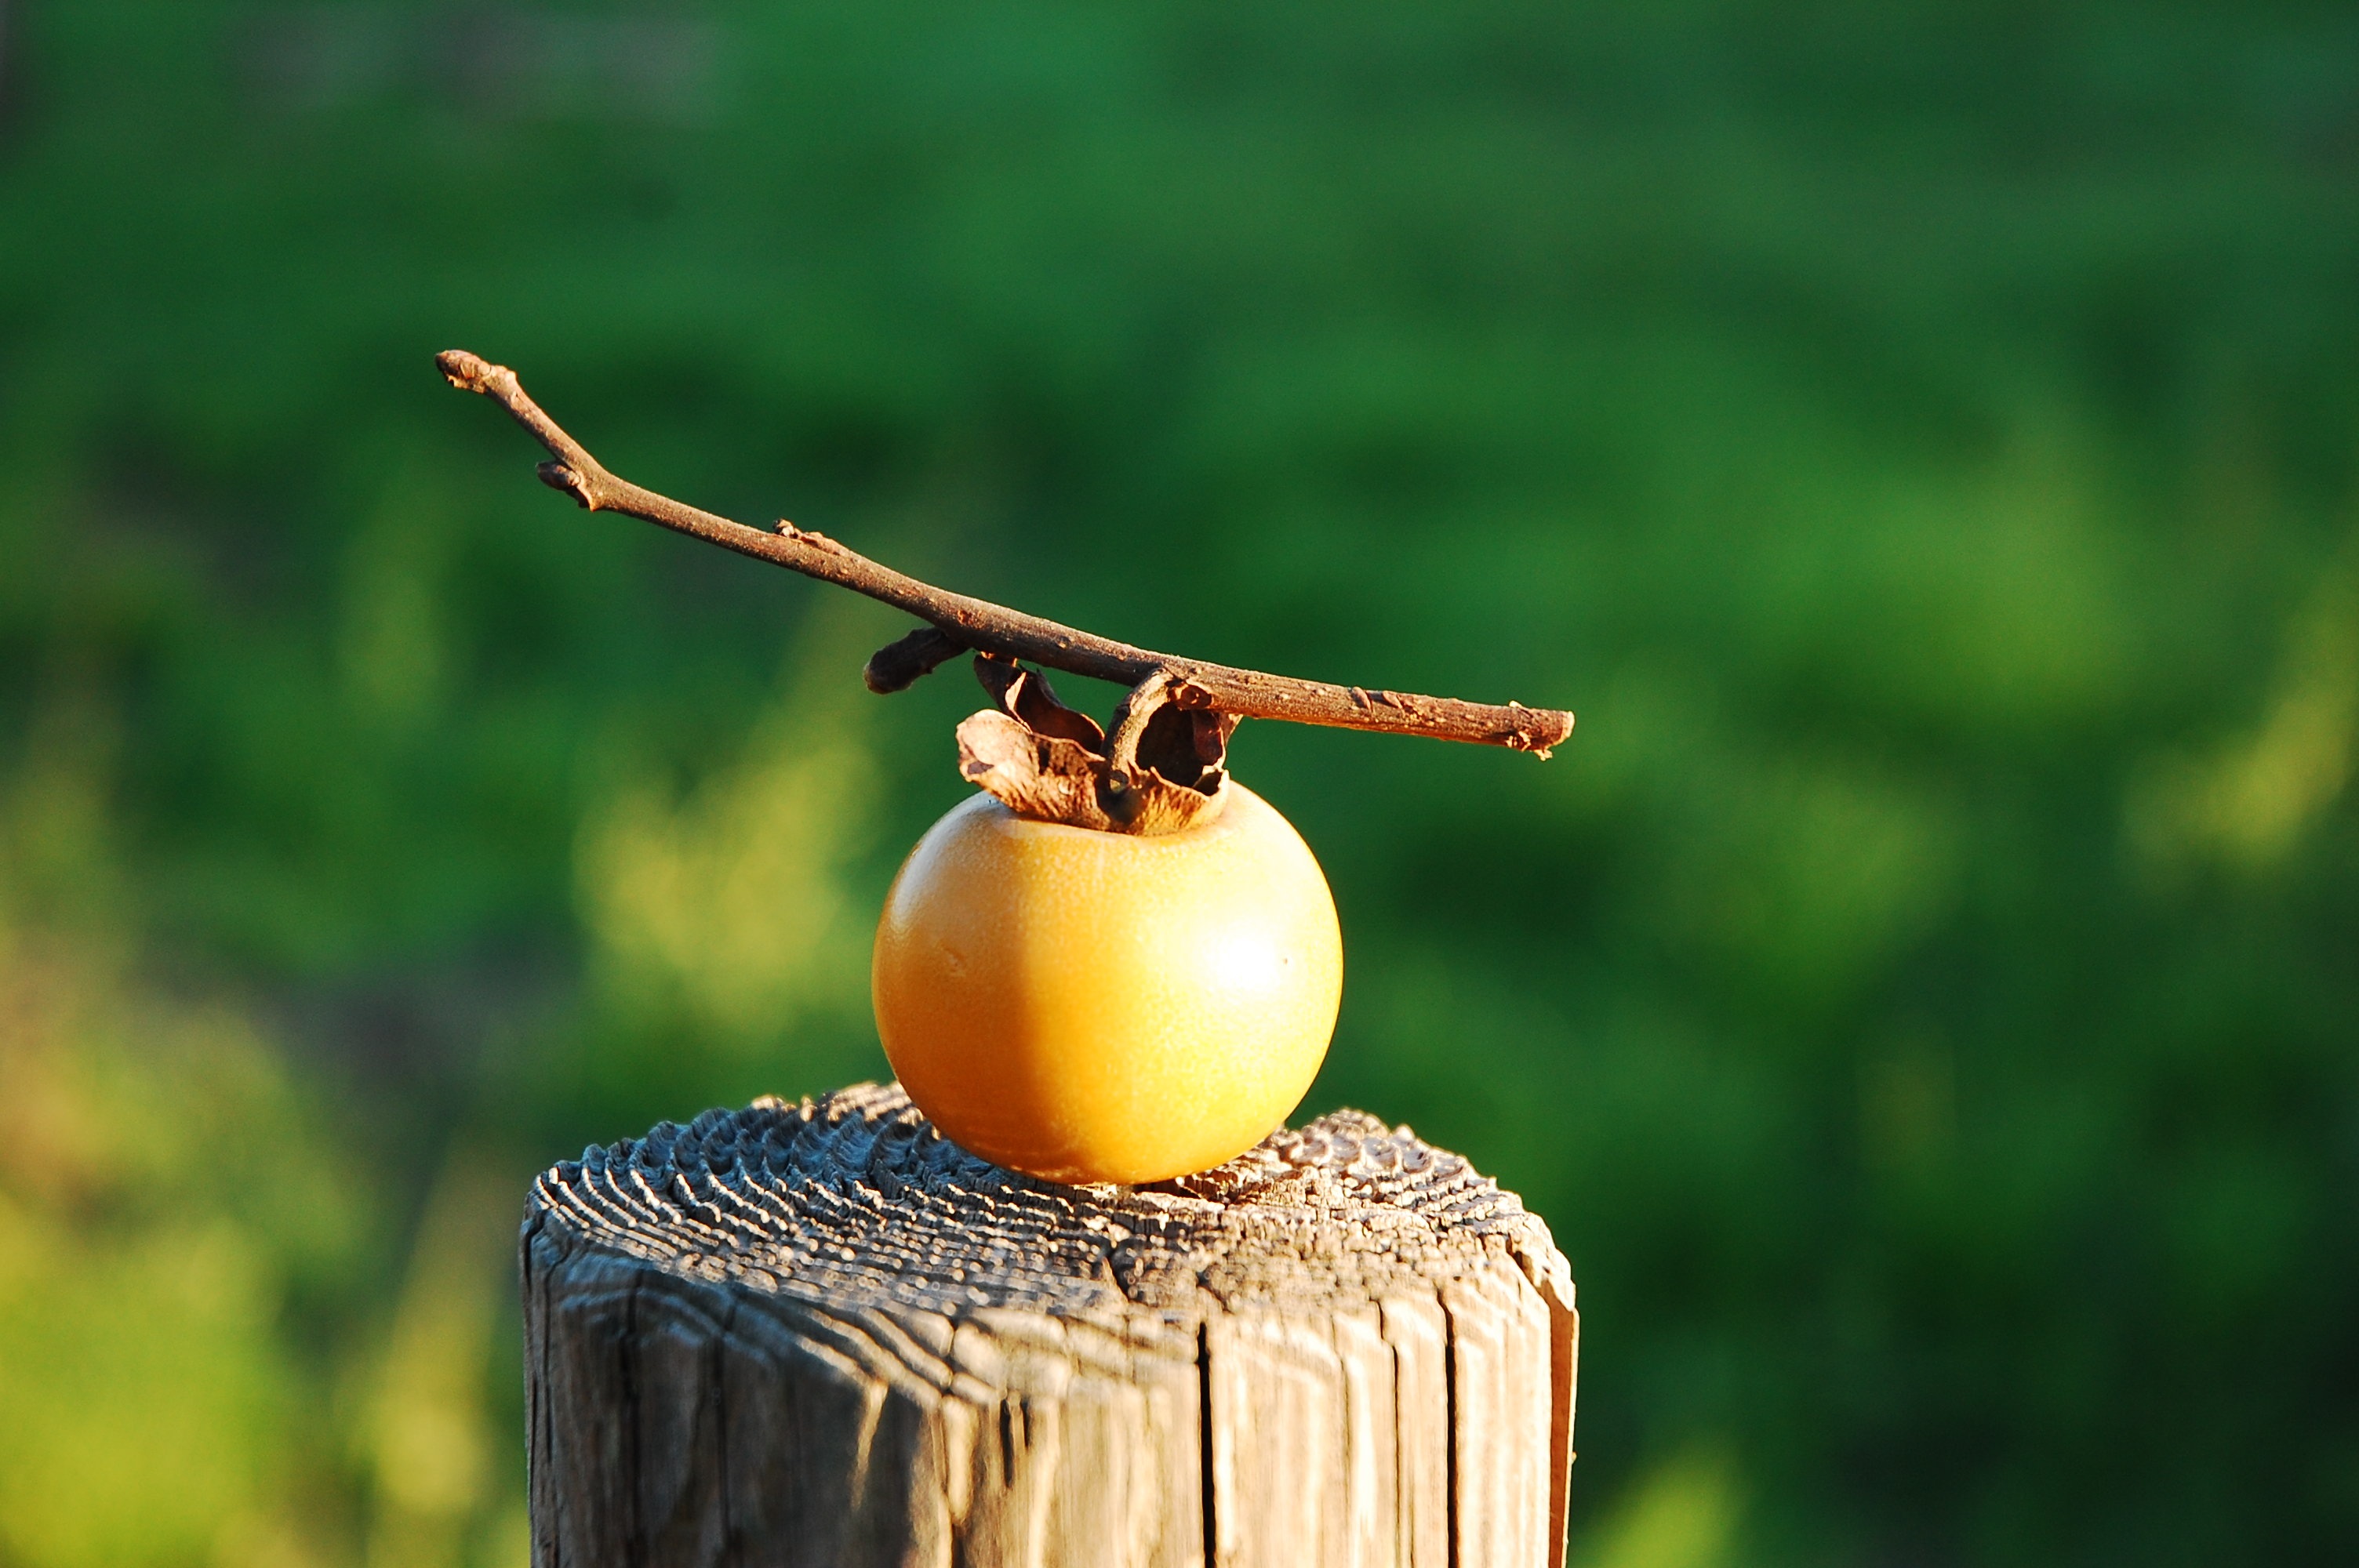
landscape, nature, grass, branch, bird, countryside, leaf, flower, tranquility, green, produce, natural, autumn, yellow, flora, persimmon, macro photography, at dusk, perching bird